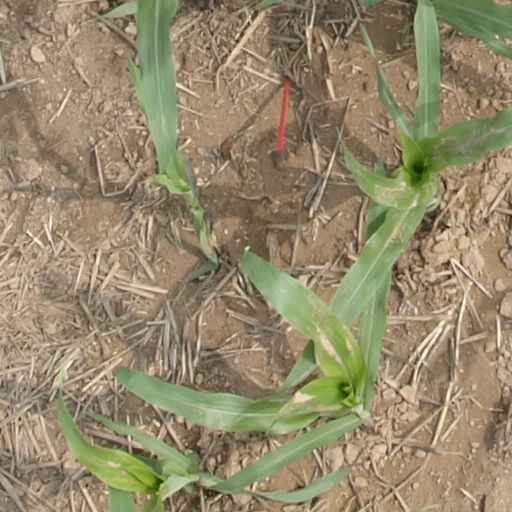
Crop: maize; corn